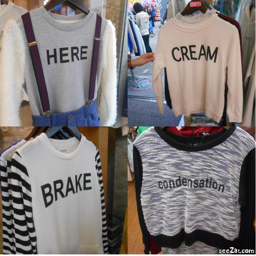
well actually , it had already kind of started .